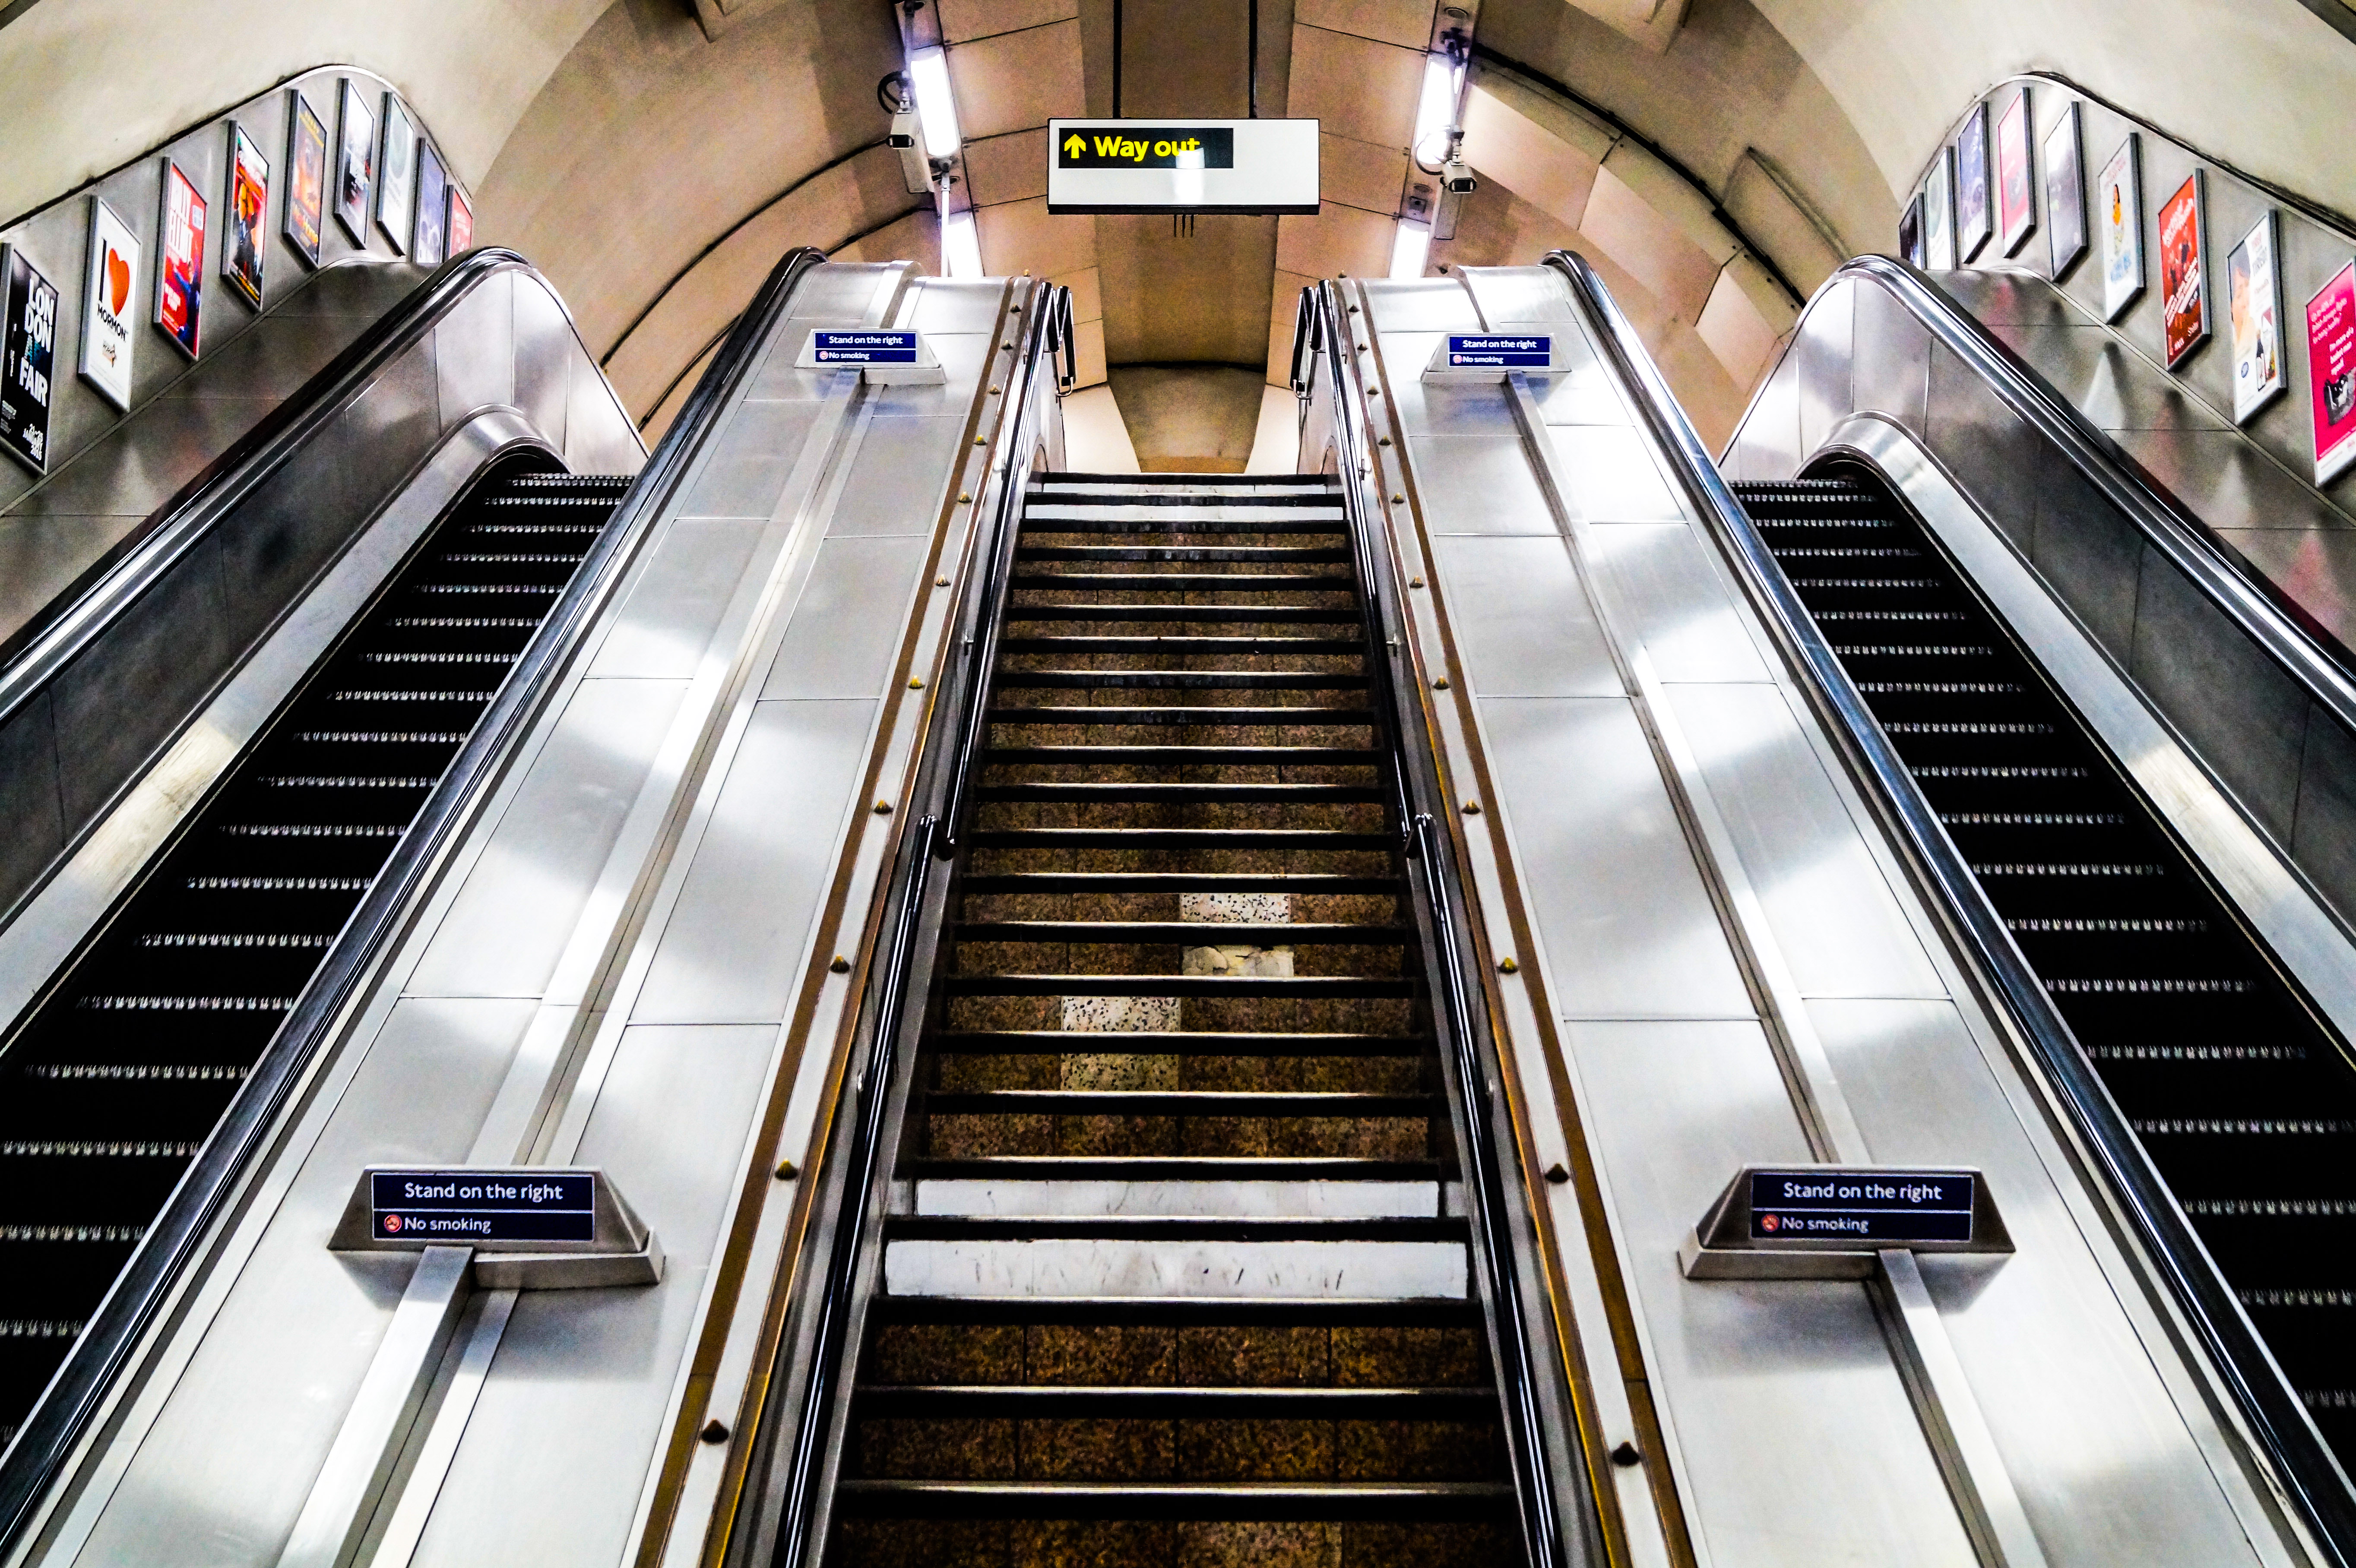
city, steps, escalator, underground, transport, sign, vehicle, public transport, metro station, uk, england, london, stairs, rapid transit